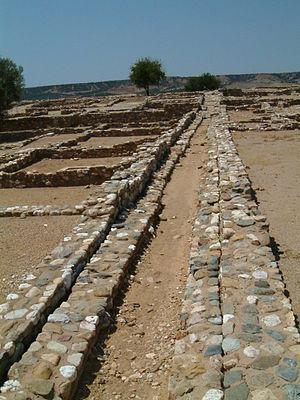
Les maisons de la cité grecque d'Olynthe permettent d'appréhender les bases de l'architecture domestique grecque.